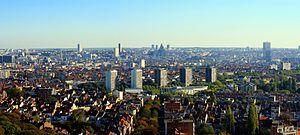
Panorama de Bruxelles pris depuis la Basilique de Koekelberg